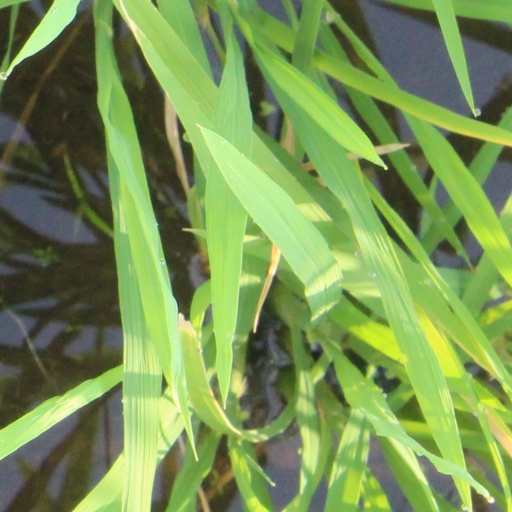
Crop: rice